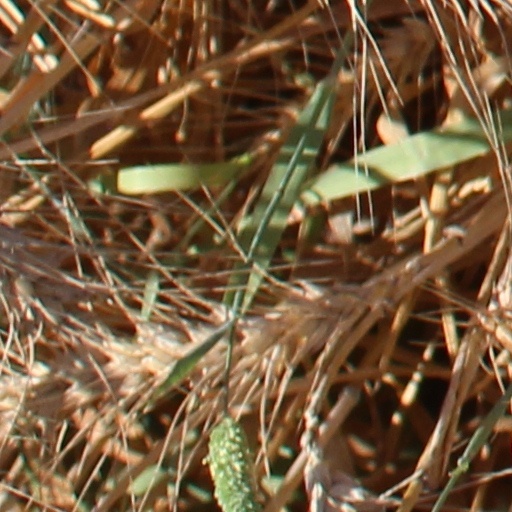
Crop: wheat